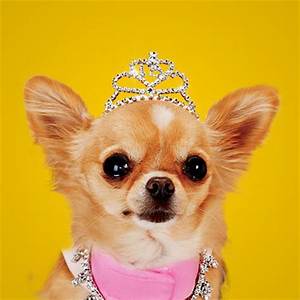
Label: dog